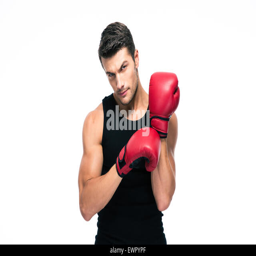
portrait of a fitness man wearing red boxing gloves isolated on a white background .